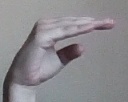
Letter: jeem